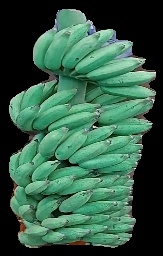
Variety: elakki-bale
Grade: grade1